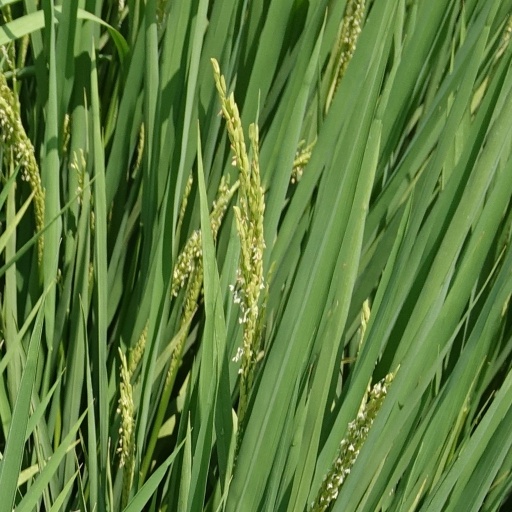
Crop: rice